Scorpius X-1

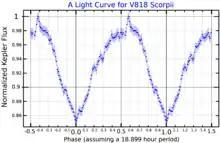
A broadband optical light curve for V818 Scorpii, adapted from Hynes "et al." (2016)

Its X-ray output is 2.3×10 W, about 60,000 times the total luminosity of the Sun. Scorpius X-1 shows regular variations of up to 1 magnitude in its intensity, with a period of around 18.9 hours. The source varies irregularly in optical wavelengths as well, but these changes are not correlated with the X-ray variations. Scorpius X-1 itself is a neutron star whose intense gravity draws material off its companion into an accretion disk, where it ultimately falls onto the surface, releasing a tremendous amount of energy. As this stellar material accelerates in Scorpius X-1's gravitational field, X-rays are emitted. The measured luminosity for Scorpius X-1 is consistent with a neutron star which is accreting matter at its Eddington limit.